513th Fighter-Interceptor Squadron

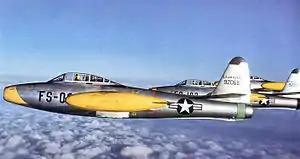
406th Wing F-84E Thunderjets

The squadron returned to its Fighter-Bomber designation and was activated in July 1952 at RAF Manston, England, where it replaced the 165th Fighter-Bomber Squadron, a Kentucky Air National Guard unit that had been mobilized for the Korean War. The 513th assumed the mission, personnel and Republic F-84 Thunderjets of the 165th, which was returned to state control. In late 1953, the squadron converted to North American F-86 Sabres. In 1954, the squadron was designated the 513th Fighter-Interceptor Squadron.